Connecticut Lakes

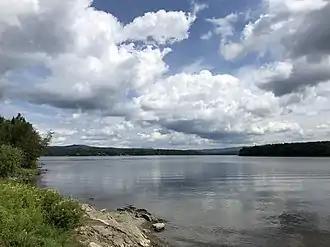
View across a section of First Connecticut Lake

The Connecticut Lakes are a group of lakes in Coos County, northern New Hampshire, United States, situated along the headwaters of the Connecticut River. They are accessed via the northernmost segment of U.S. Route 3, between the village of Pittsburg and the Canada port of entry south of Chartierville, Quebec. The lakes are located within the boundaries of Pittsburg, but are far from the town center. Connecticut Lakes State Forest adjoins them.